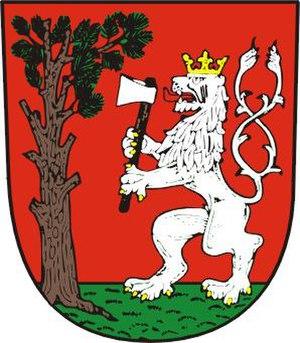
Havlíčkova Borová est un bourg du district de Havlíčkův Brod, dans la région de Vysočina, en Tchéquie. Sa population s'élevait à 967 habitants en 2019.